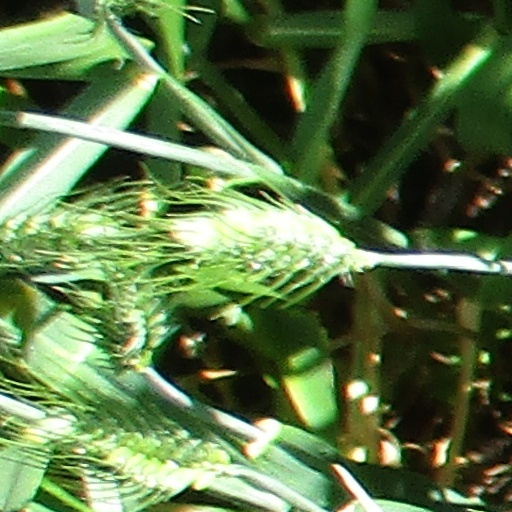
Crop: wheat